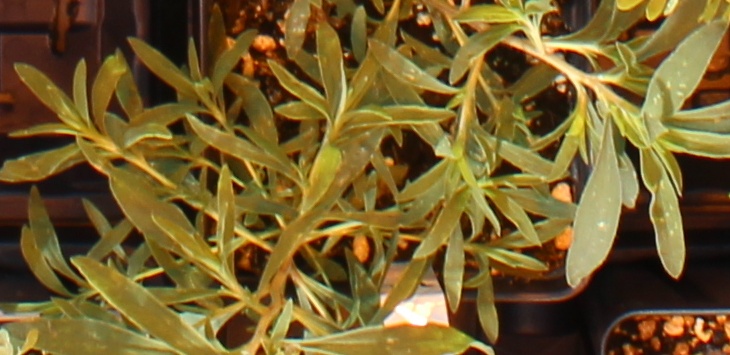
Label: Kochia